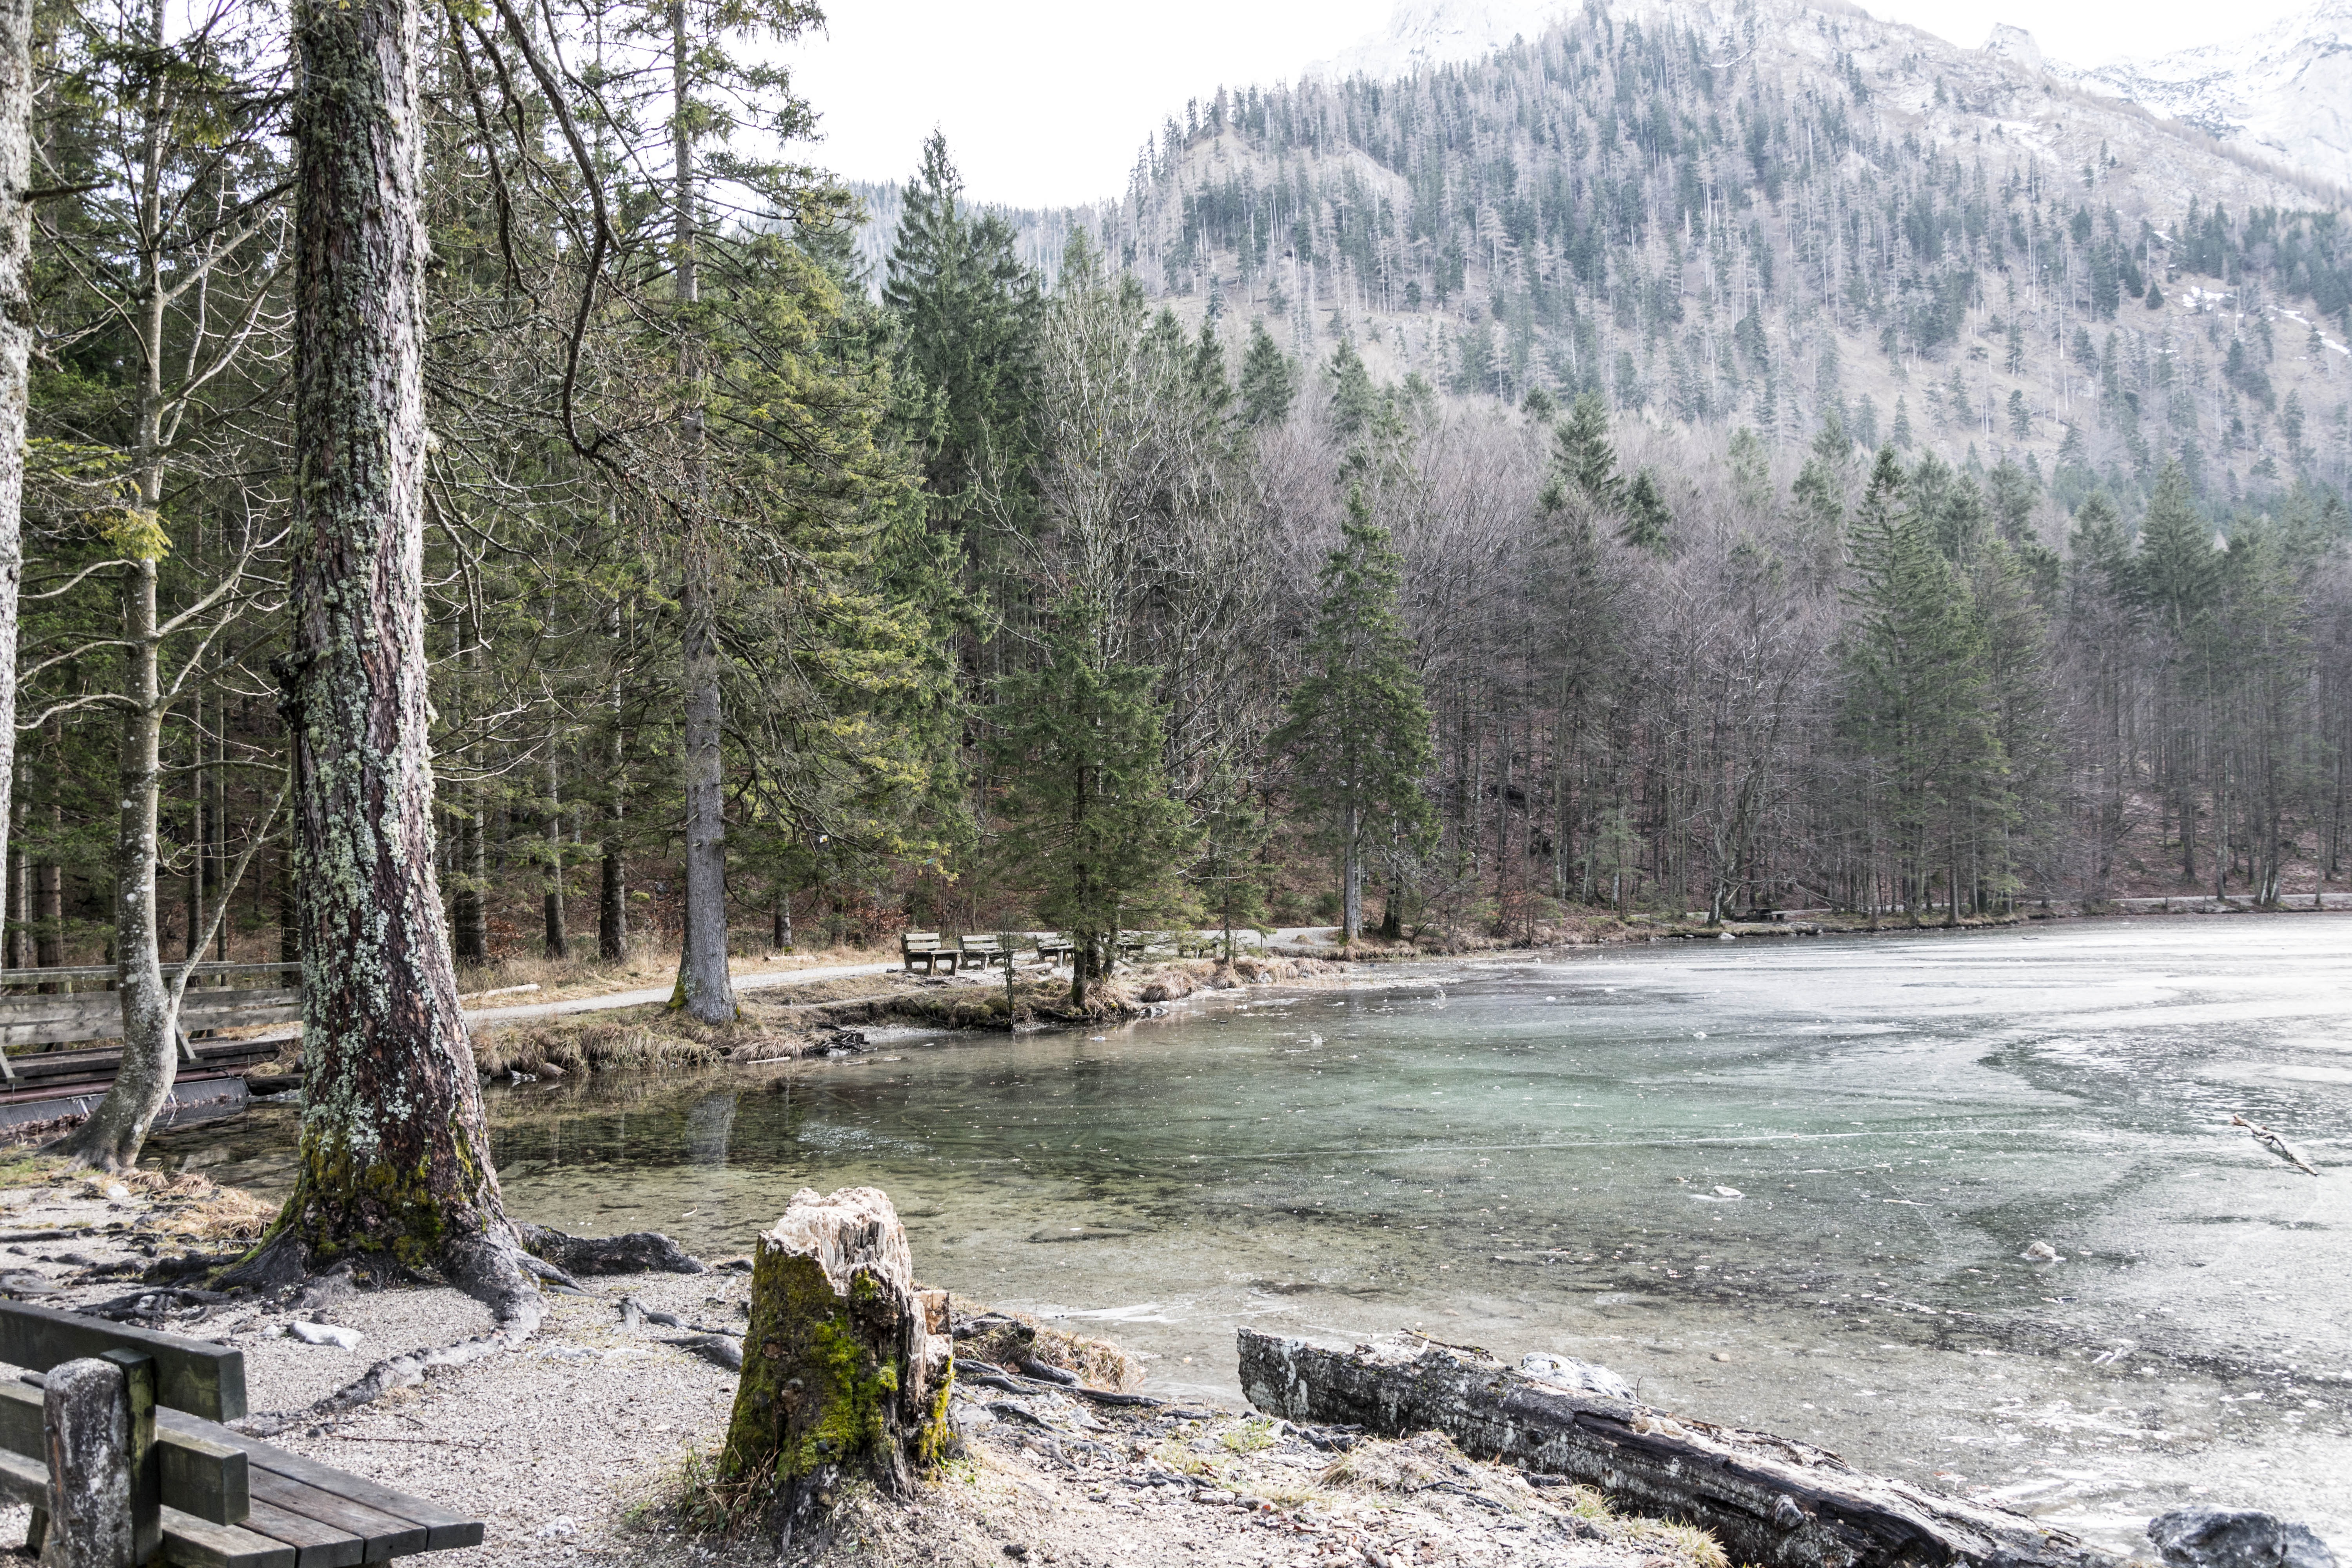
landscape, tree, water, nature, wilderness, mountain, snow, cold, winter, trail, white, cloudy, lake, river, valley, stream, ice, green, rapid, frozen, blue, ridge, clouds, tree stump, mood, ecosystem, cloudiness, geological phenomenon